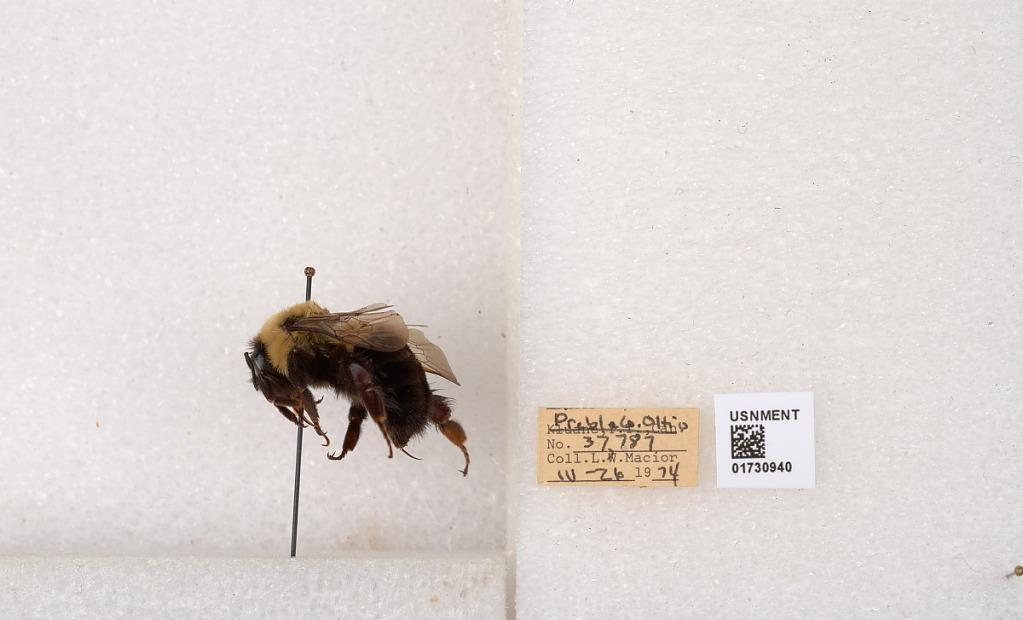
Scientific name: Bombus impatiens Cresson
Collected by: L. Macior
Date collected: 1974-4-26
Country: United States
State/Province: Ohio
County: Preble
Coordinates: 39.7416, -84.648